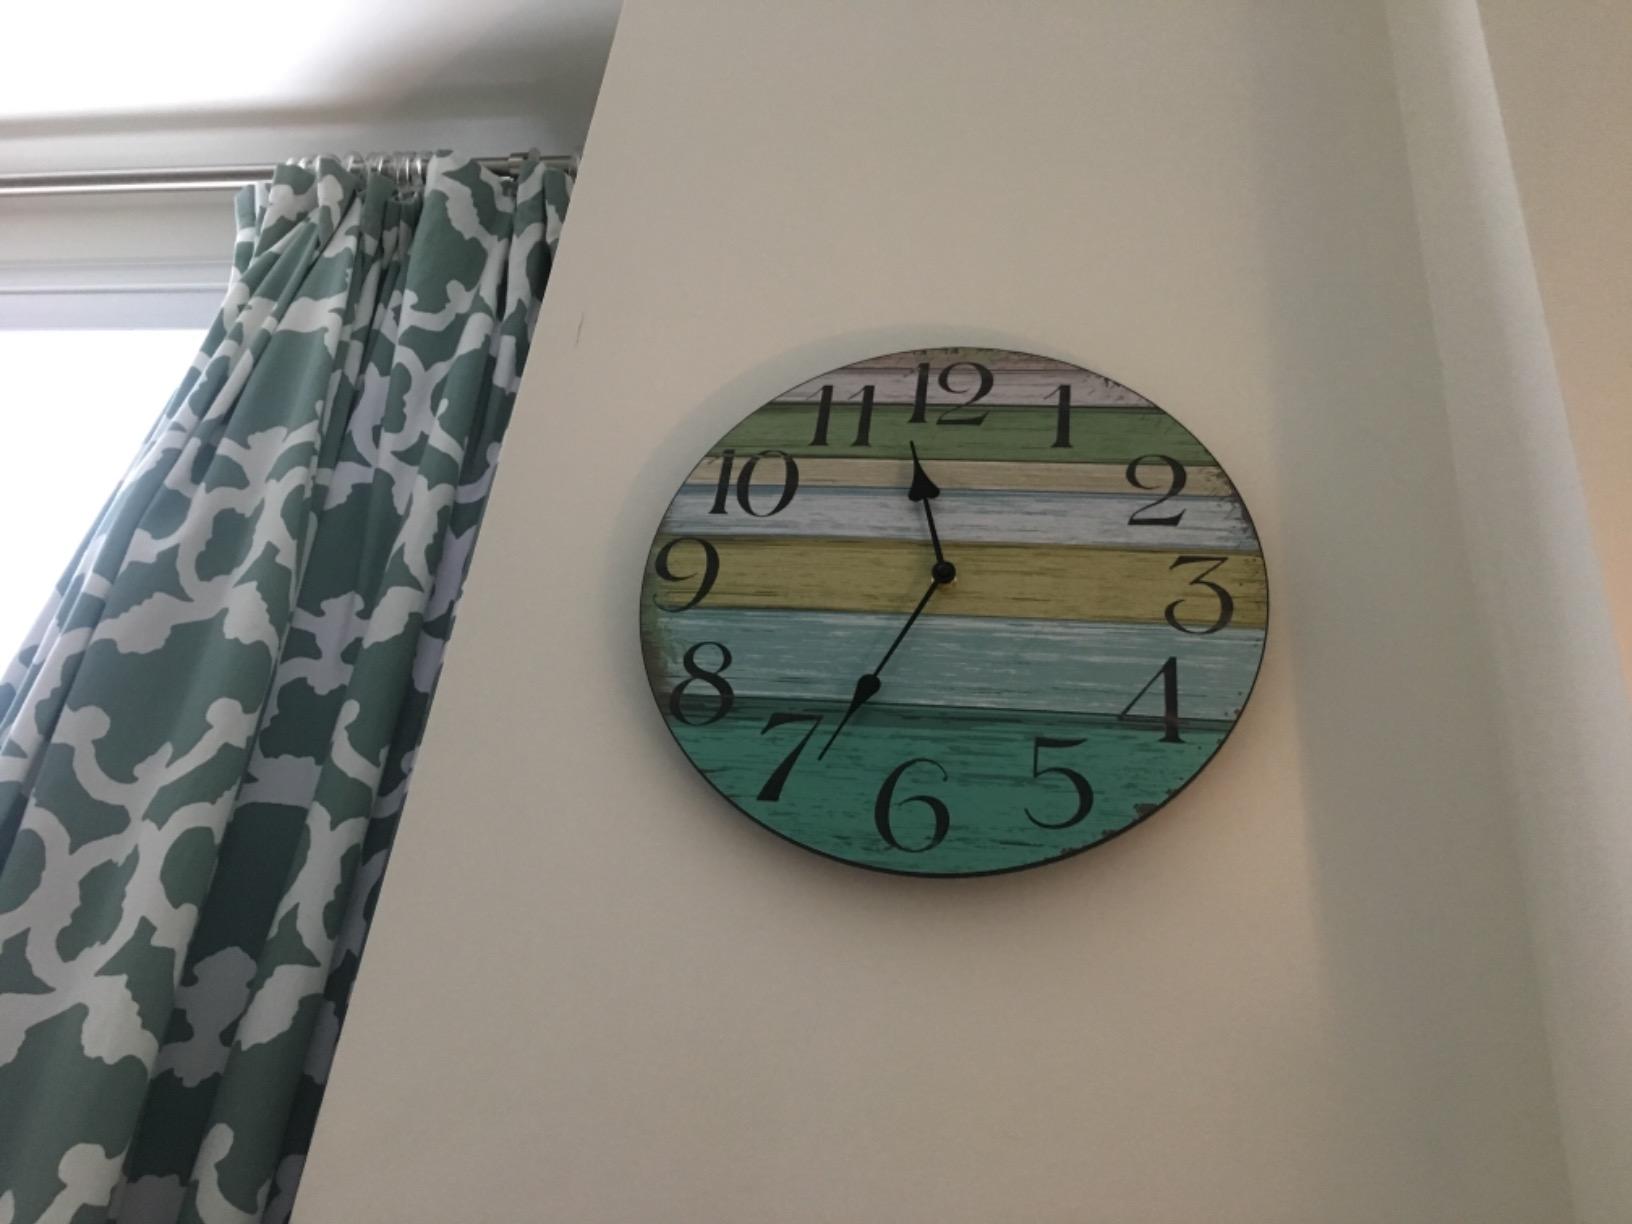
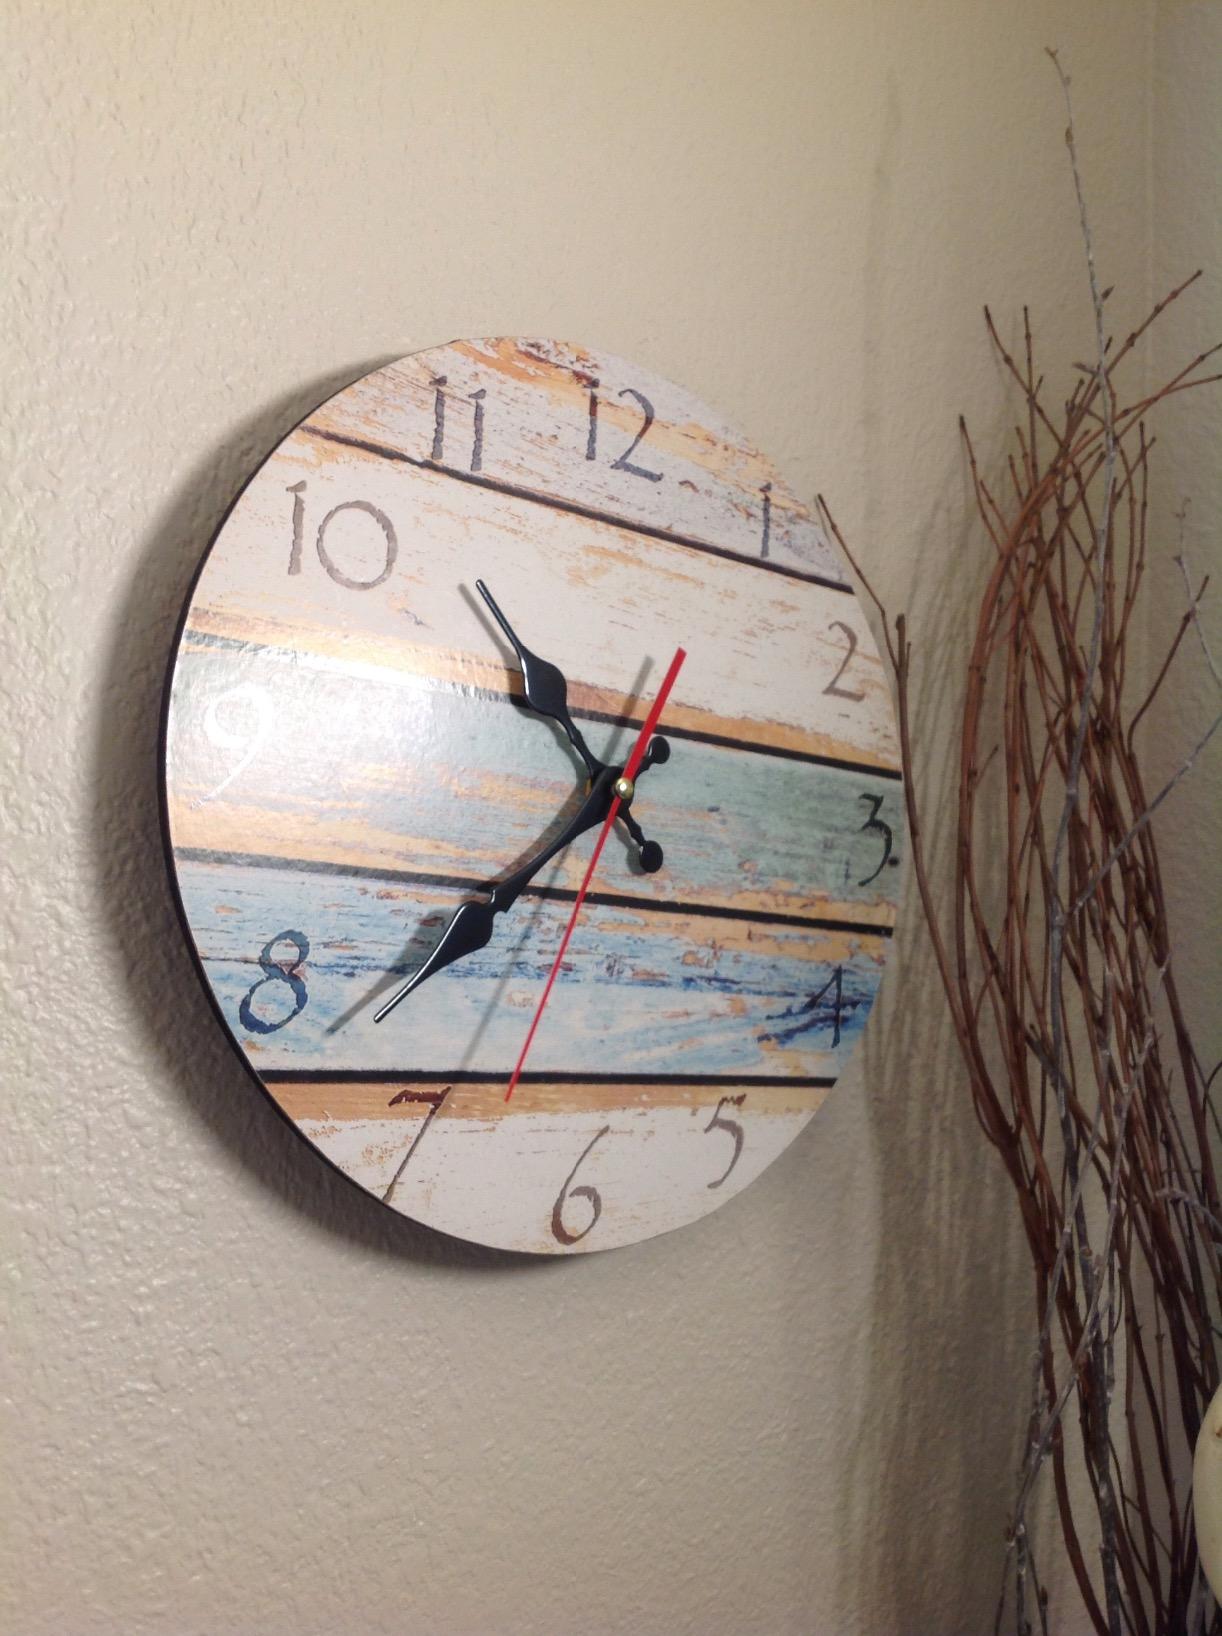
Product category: clock
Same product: no